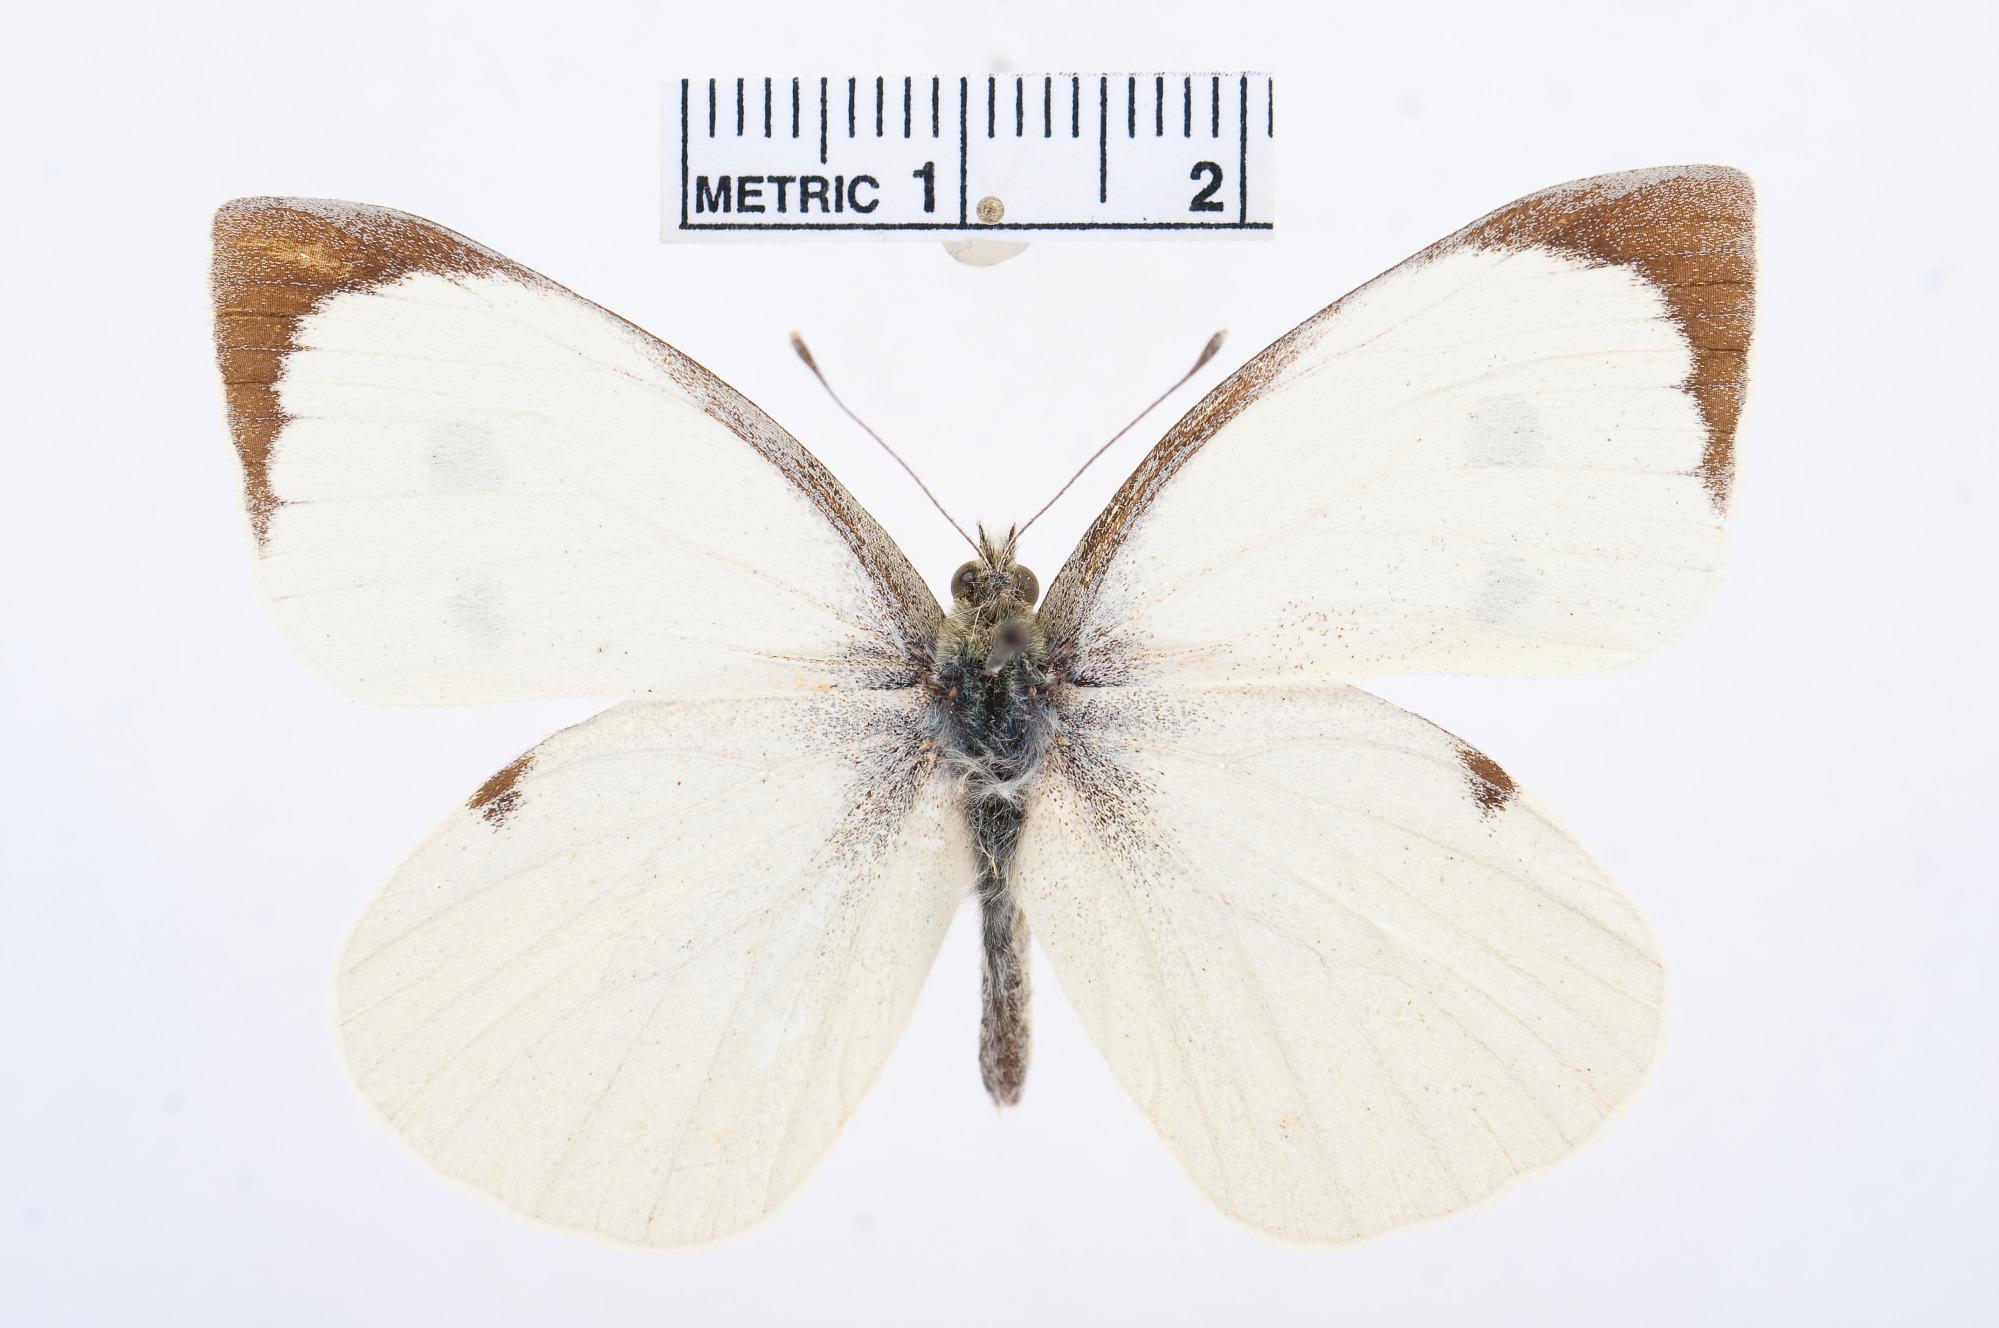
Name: Pieris brassicae
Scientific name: Pieris brassicae
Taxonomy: Animalia, Arthropoda, Hexapoda, Insecta, Lepidoptera, Pieridae, Pierinae